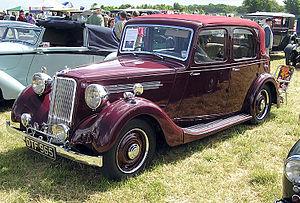
Armstrong Siddeley était une société anglaise spécialisée dans la production de voitures et d'avions, créée en 1919 après le rachat de Siddeley-Deasy, un fabricant de belles voitures, par Armstrong Whitworth.